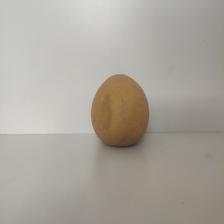
Size: Large